Slavery in Mali

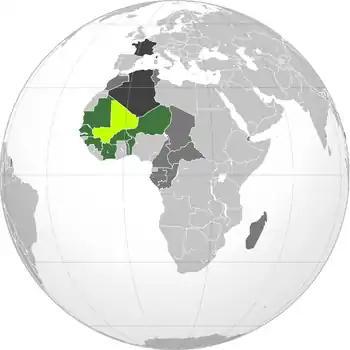
French Sudan (Lime) and the rest of the French colonies in Africa (Dark Green).

Although slavery persisted, some aspects of the relationship changed with the French administration. Slaves who escaped their masters could find official protection by French authorities in the cities for limited amounts of time. Slaves were sometimes able to renegotiate the terms of their servitude in the changed political situation. Some were willing to agree to maintain servitude status if they received control over their family life and were given some land to pass to their children. In addition, the French administration actively worked to end slave raiding and the most clear manifestations of the slave trade greatly reducing those means of acquiring slaves.